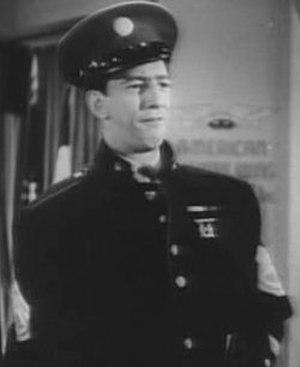
Ray Bolger était un acteur américain né le 10 janvier 1904 à Dorchester, Massachusetts, et mort le 15 janvier 1987 à Los Angeles.
Dorchester est le plus vaste quartier de la ville de Boston, dans l'État du Massachusetts, aux États-Unis. Avec une superficie de 15,54 km², Dorchester constituait autrefois une cité autonome. La localité fut nommée d'après la ville homonyme d'Angleterre, de laquelle provenait un certain nombre d'émigrés puritains en 1630 sur le navire Mary et John et est aujourd'hui parfois surnommée « Dot » par ses habitants. C'était encore une ville essentiellement rurale avec une population de 12 000 quand le quartier a été annexé par Boston en 1870. Les lignes de chemin de fer et de tramway ont apporté une croissance rapide de la population pour atteindre 150 000 habitants en 1920. Au Recensement de 2010 la population du quartier s'élevait à 92 115 habitants. La population est un mélange très varié d'Européens de l'Est, d'Afro-Américains, d'Américains d'origine européenne, d'immigrants irlandais, d'américain originaires des Caraïbes, des Latinos et d'Américains d'origine asiatique. Récemment, il y a eu un afflux de jeunes professionnels, des homosexuels et des artistes qui travaillent dans le quartier, en ajoutant à sa diversité.